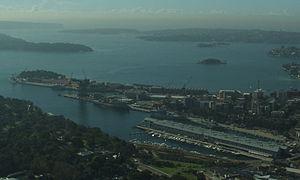
La base navale de Kuttabul est le centre administratif, de formation et de soutien logistique de la Fleet Base East de la marine australienne. Elle est située sur la côte est de l'Australie à Garden Island à Sydney. L'établissement, situé au sud de l'île, dans la banlieue de Potts Point, porte le nom du ferry HMAS Kuttabul qui a été coulé, alors qu'il était à quai à Garden Island, par un sous-marin de poche de la Marine impériale japonaise lors d'une attaque du port de Sydney en 1942.